Melaleuca

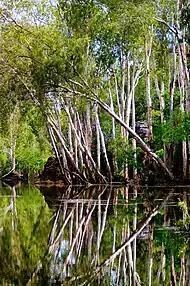
Paperbark trees on the East Alligator River in the Northern Territory

Most melaleucas occur naturally only on the Australian mainland. Eight occur in Tasmania, but only two are endemic to that island. One ("M. howeana") is endemic to Lord Howe Island and seven are endemic to Grande Terre, the main island of New Caledonia. A few tropical species also occur in Papua New Guinea, and the distribution of one subspecies, "Melaleuca cajuputi" subsp. "cumingiana" extends as far north as Myanmar, Thailand, and Vietnam. The southwest of Western Australia has the greatest density of species, and in the tropical north of the continent, species such as "M. argentea" and "M. leucadendra" are the dominant species over large areas.